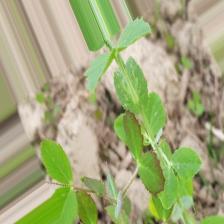
Label: Lentil Rust